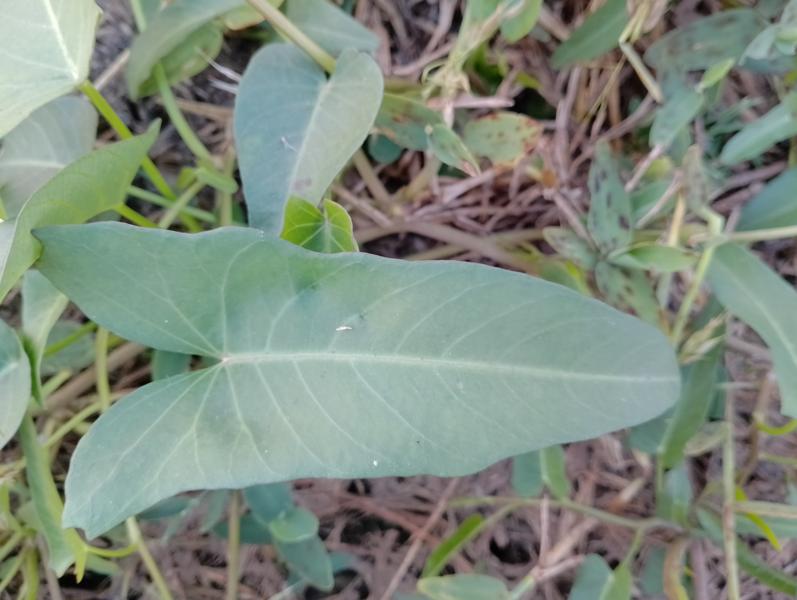
Weed species: Ipomoea aquatic